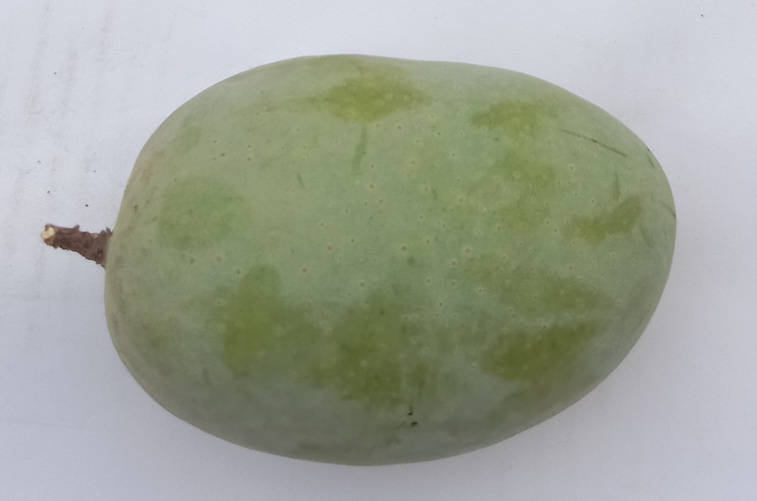
Mango variety: Langra